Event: Nepal Earthquake
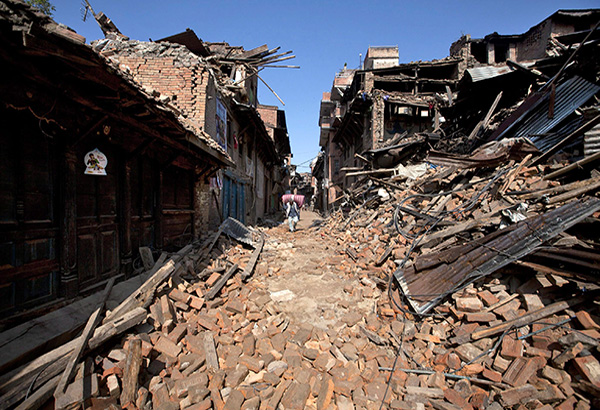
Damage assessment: damage